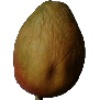
Label: Papaya 1